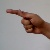
The image shows a hand gesture representing the letter 'G' in Indian Sign Language.